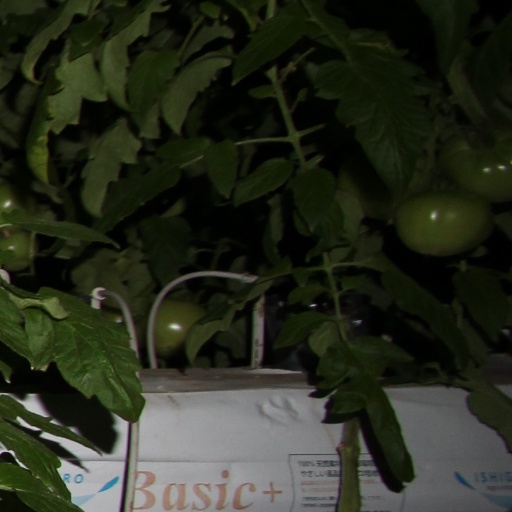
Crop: tomato